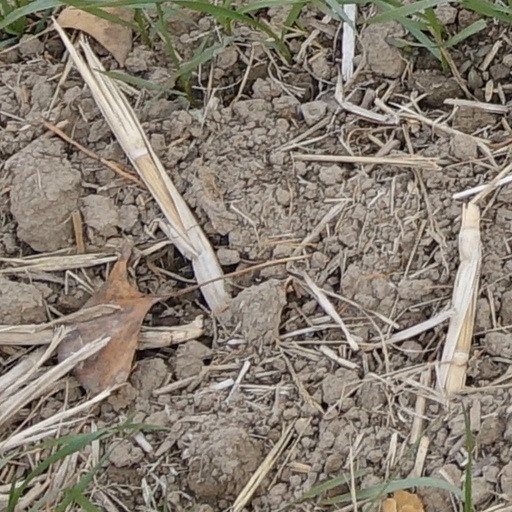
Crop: wheat